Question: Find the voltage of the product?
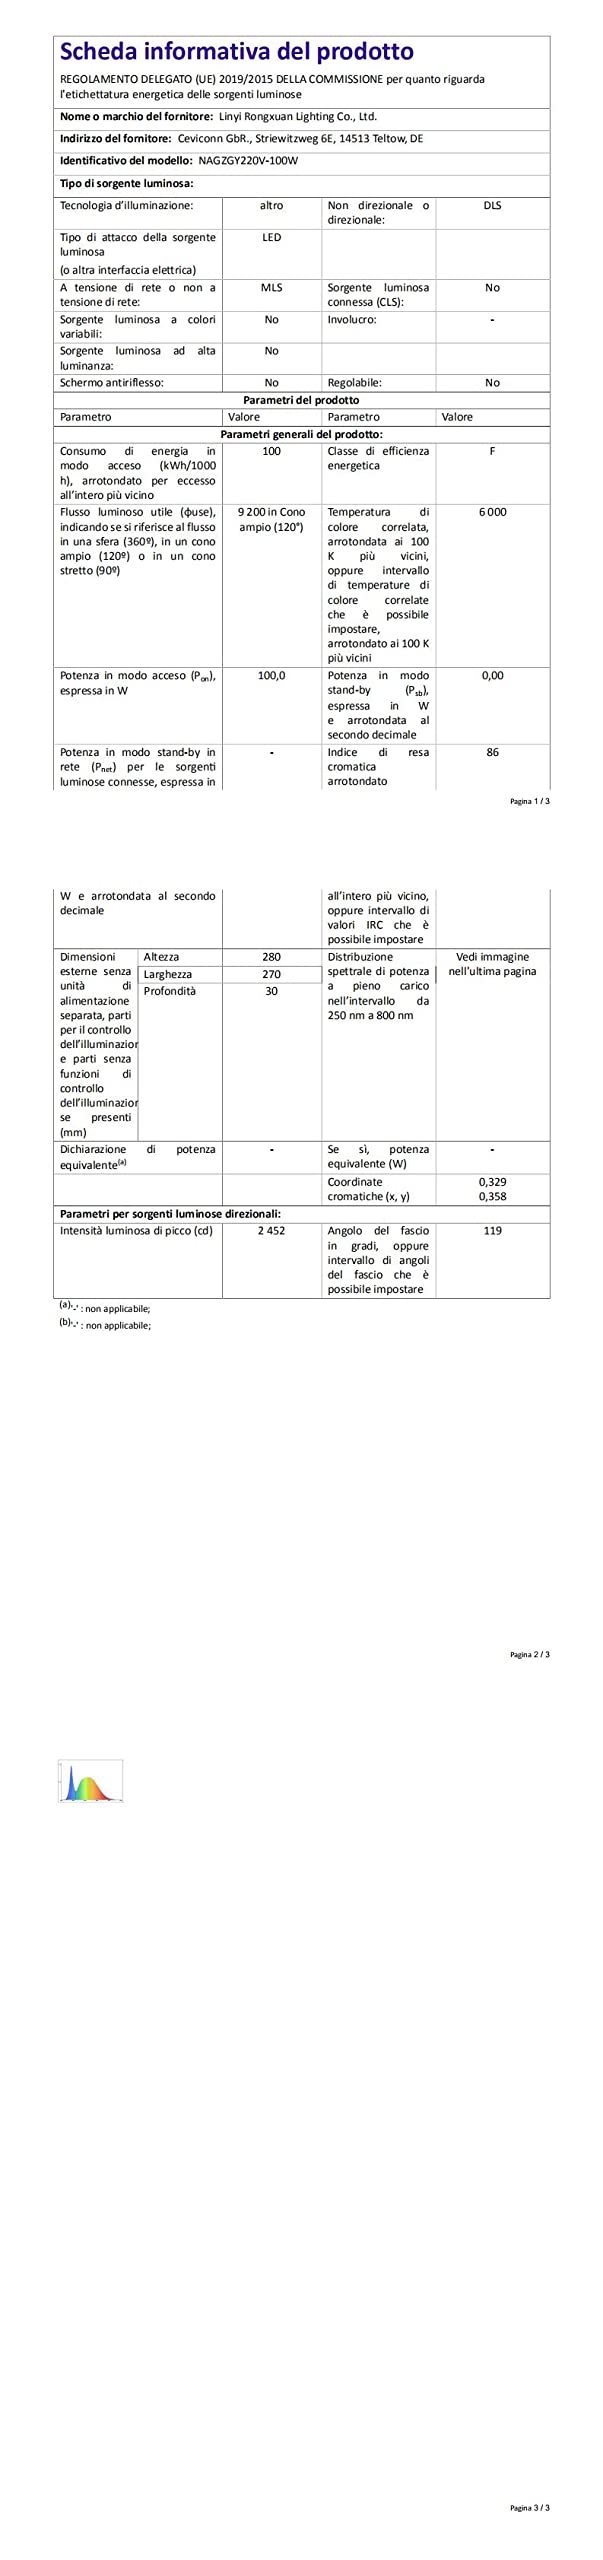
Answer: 220.0 volt